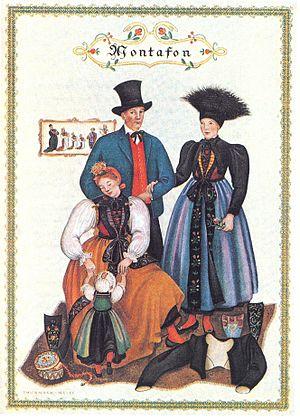
Le Montafon est une vallée intra-alpine située dans la région du Vorarlberg en Autriche. D'une longueur de 39 km, elle s’étend du Bielerhöhe à la ville de Bludenz et est parcourue par l’Ill.